Okroshka
Also known as:
af - Afrikaans: Okrosjka
az - Azerbaijani: Ovduq-Doğramac
bg - Bulgarian: Окрошка
ca - Catalan: Okroixka
cs - Czech: Okroška
cv - Chuvash: Турам
da - Danish: Okrosjka
de - German: Okroschka
el - Greek: Οκρόσκα
en-simple - Simple English: Okroshka
eo - Esperanto: Okroŝko
es - Spanish: Okroshka
et - Estonian: Okroška
eu - Basque: Okroxka
fa - Persian: آکروشکا
fi - Finnish: Okroška
fr - French: Okrochka
he - Hebrew: אוקרושקה
hr - Croatian: Okroška
hu - Hungarian: Okroska
hy - Armenian: Մածնաբրդոշ
id - Indonesian: Okroshka
it - Italian: Okroška
ja - Japanese: オクローシカ
jv - Javanese: Okroshka
mk - Macedonian: Окрошка
myv - Erzya: Салведь
nb - Norwegian Bokmål: Okrosjka
nl - Dutch: Okrosjka
nn - Norwegian Nynorsk: Okrosjka
pl - Polish: Okroszka
pt - Portuguese: Okroshka
ru - Russian: Окрошка
sr - Serbian: Окрошка
tg - Tajik: Окрошкаи гӯштӣ
tr - Turkish: Okroşka
uk - Ukrainian: Окрошка
vi - Vietnamese: Okroshka
yue - Cantonese: 俄羅斯凍湯
zh - Chinese: 俄羅斯凍湯
Category: soup (cold soup)
Cuisine: Russian
Associated cuisines: Russian
Area: Russia
Countries: Russia
Region: Eastern Europe

The dish is a mix of mostly raw vegetables (like cucumbers, radishes and spring onions), boiled potatoes, eggs, cooked meat such as beef, veal, sausages or ham and kvass.

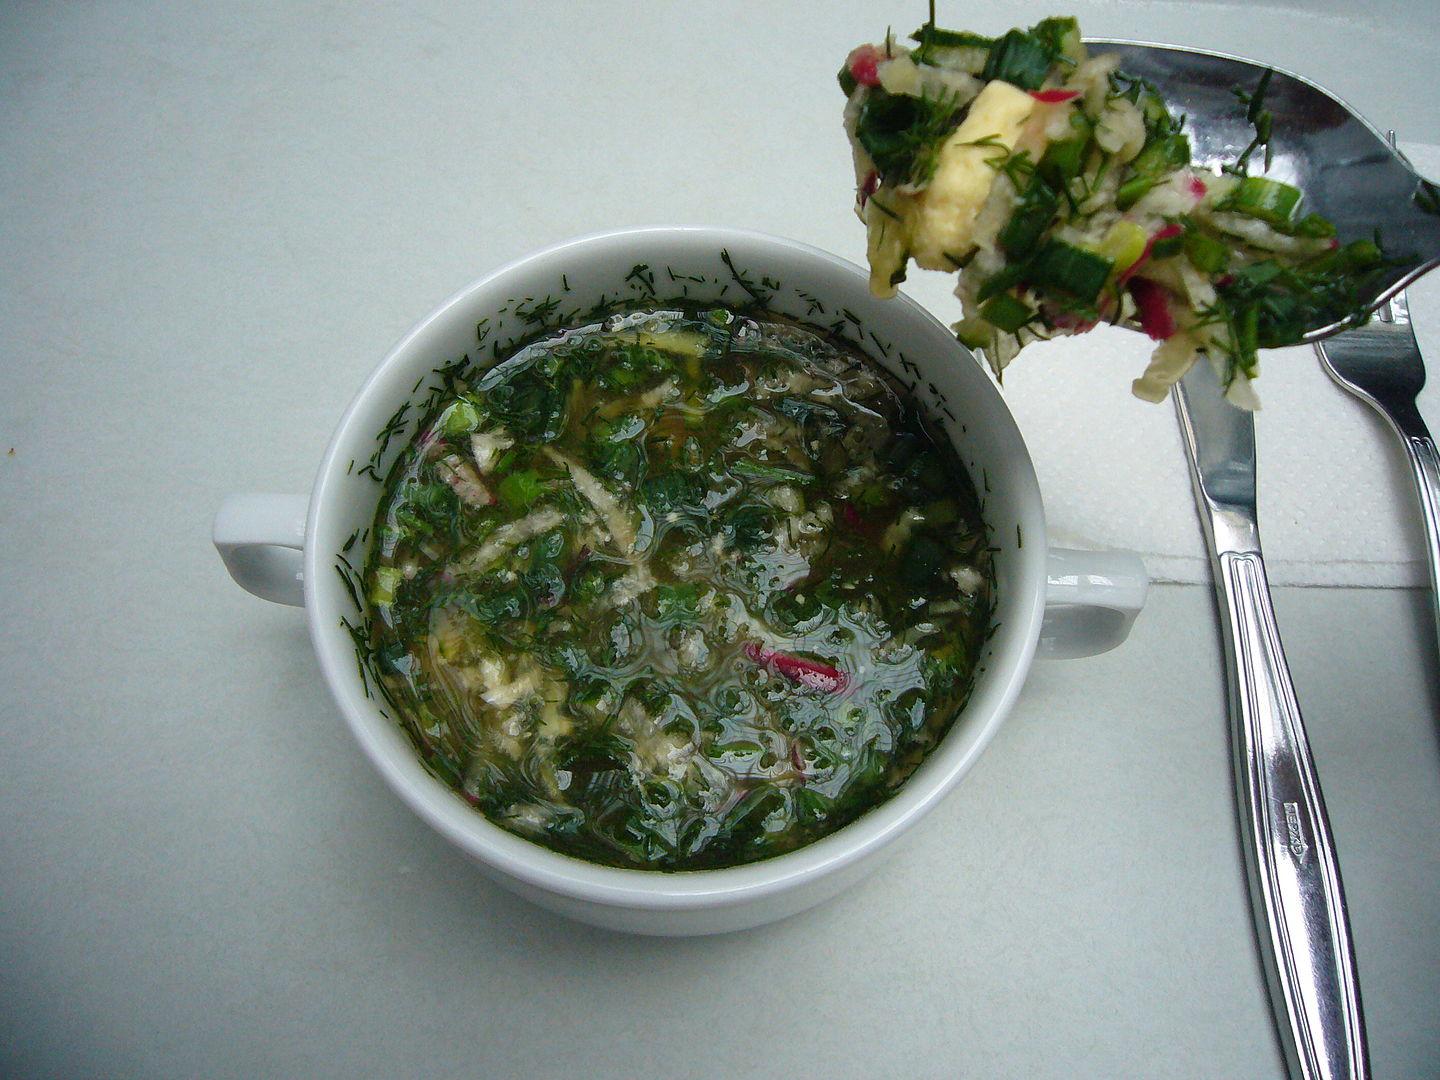
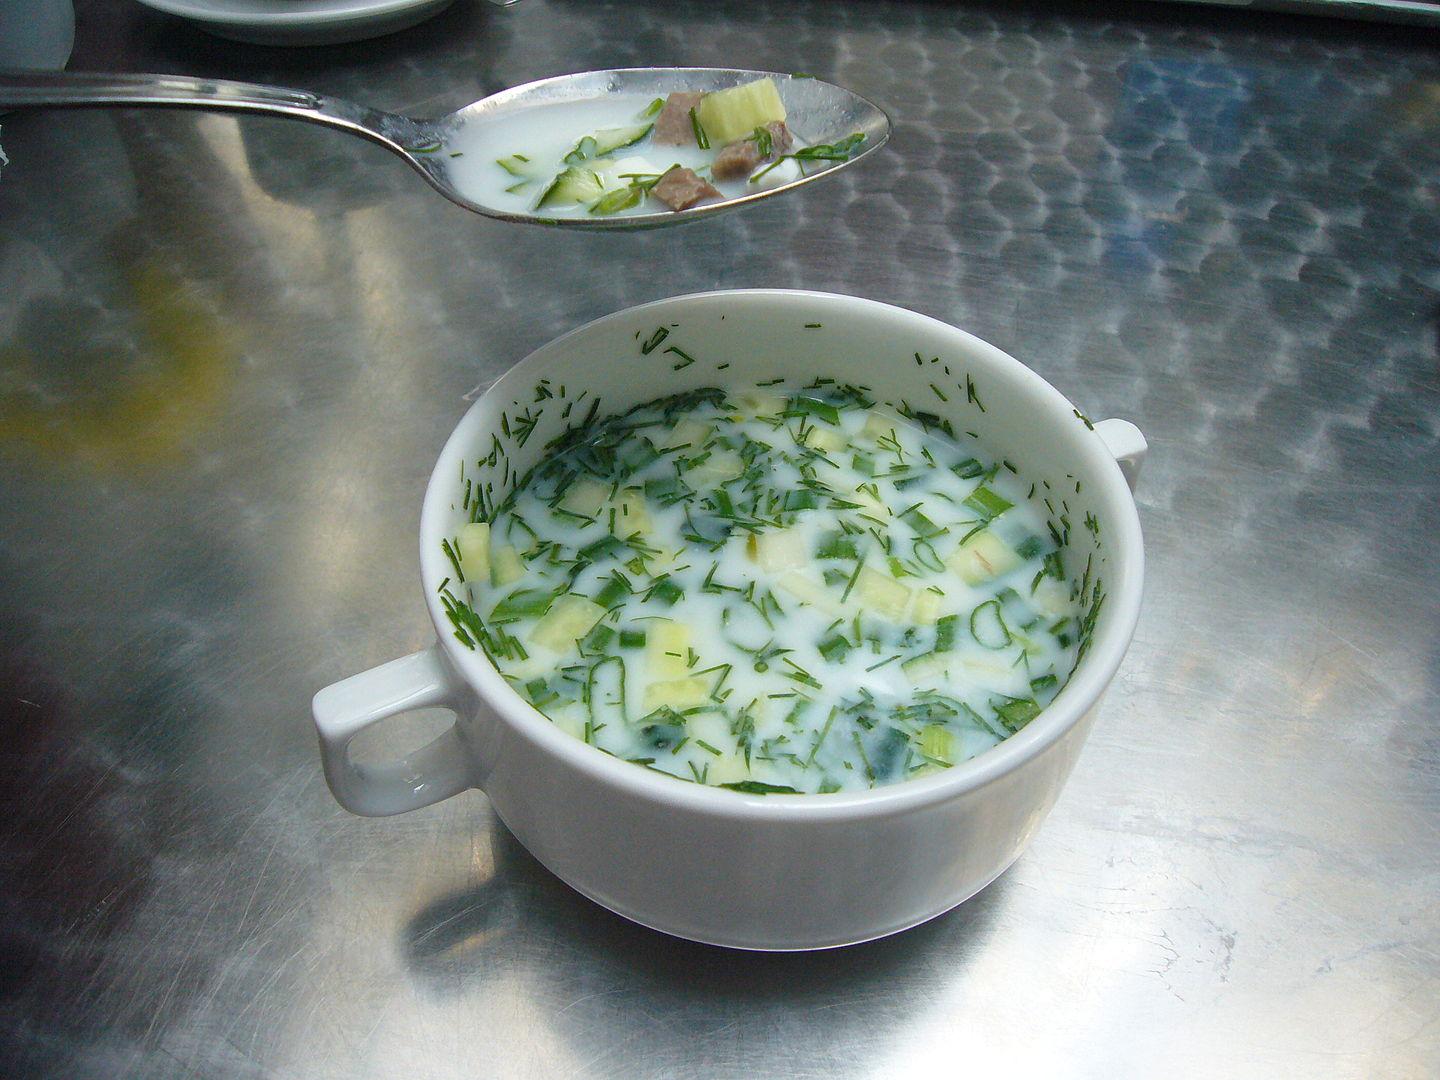
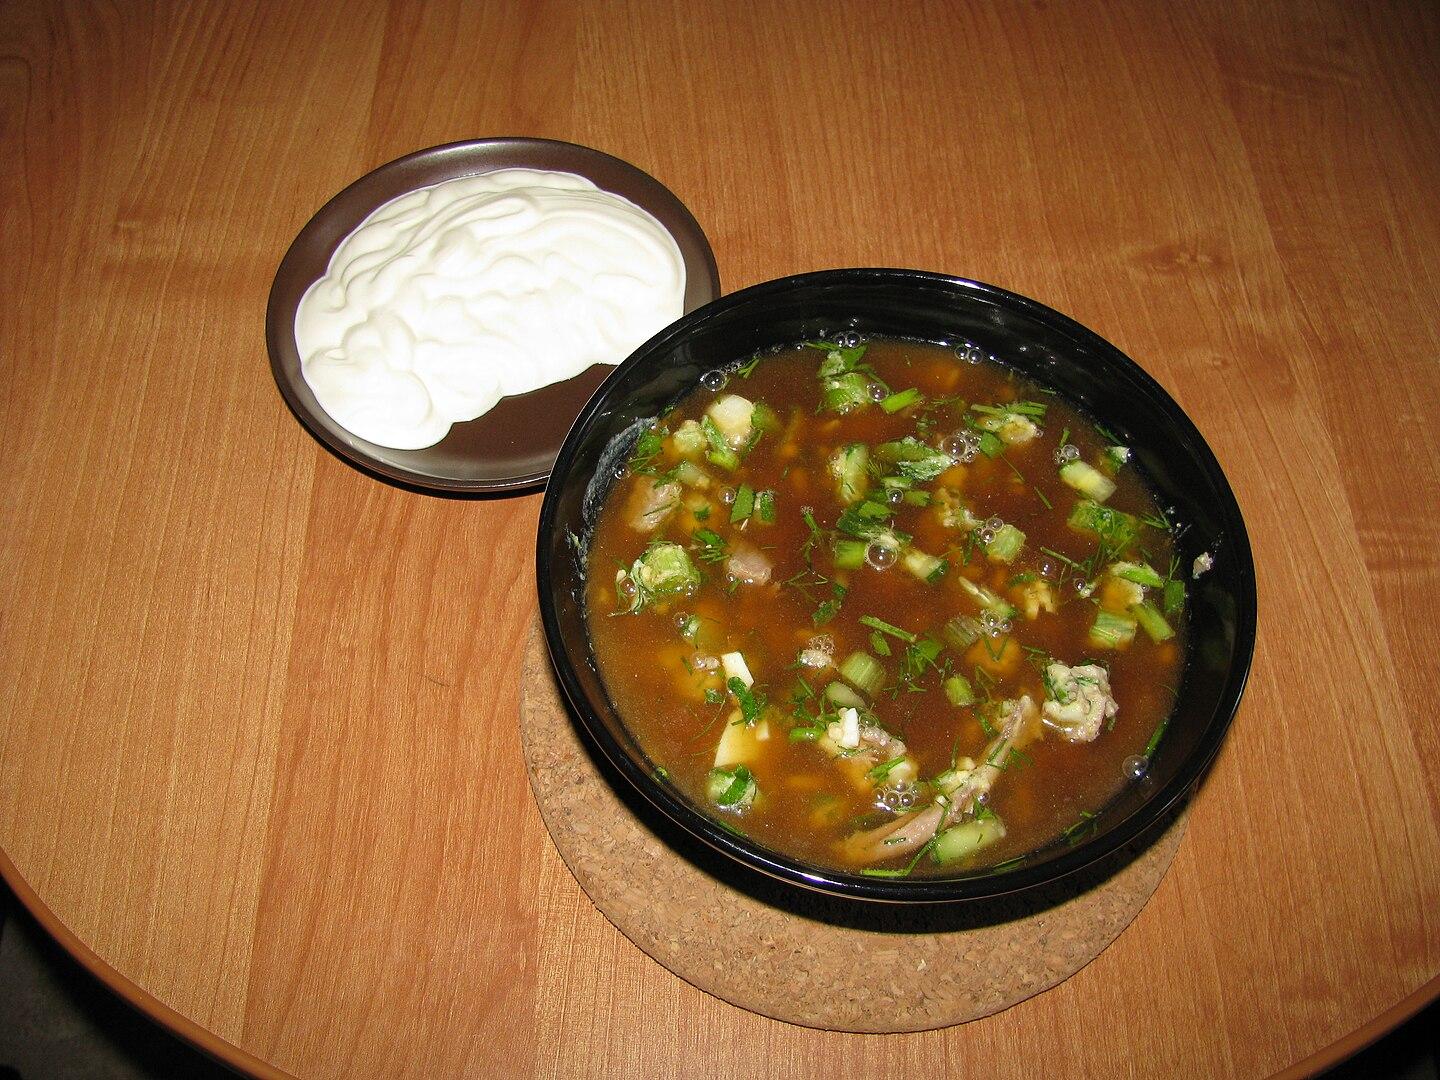
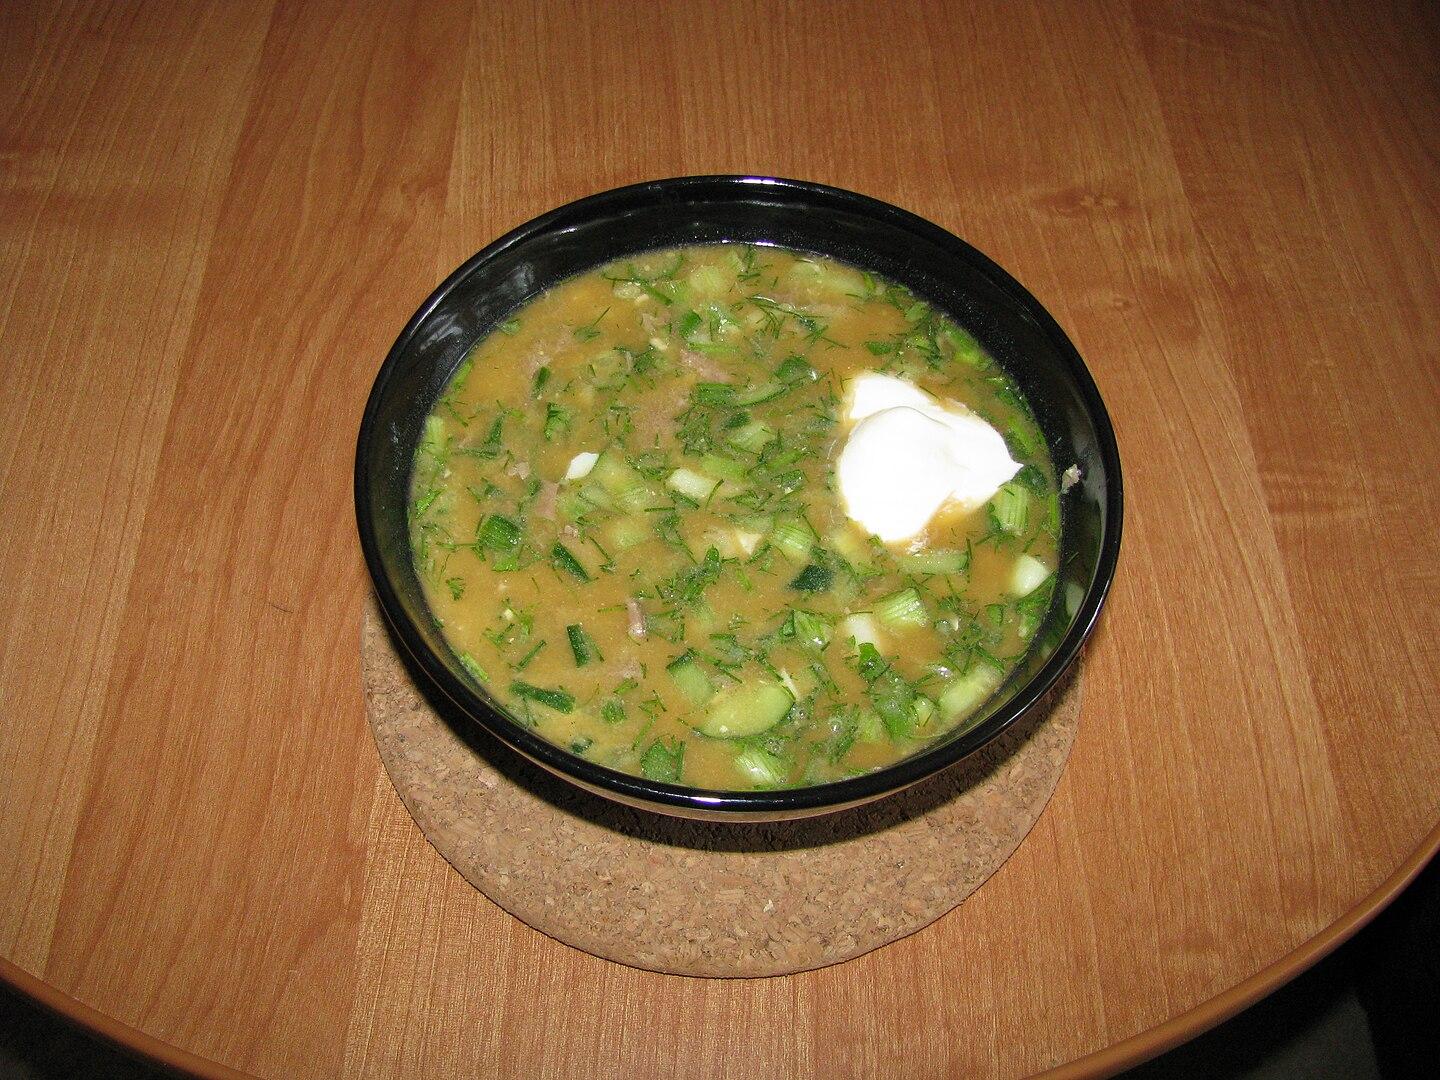
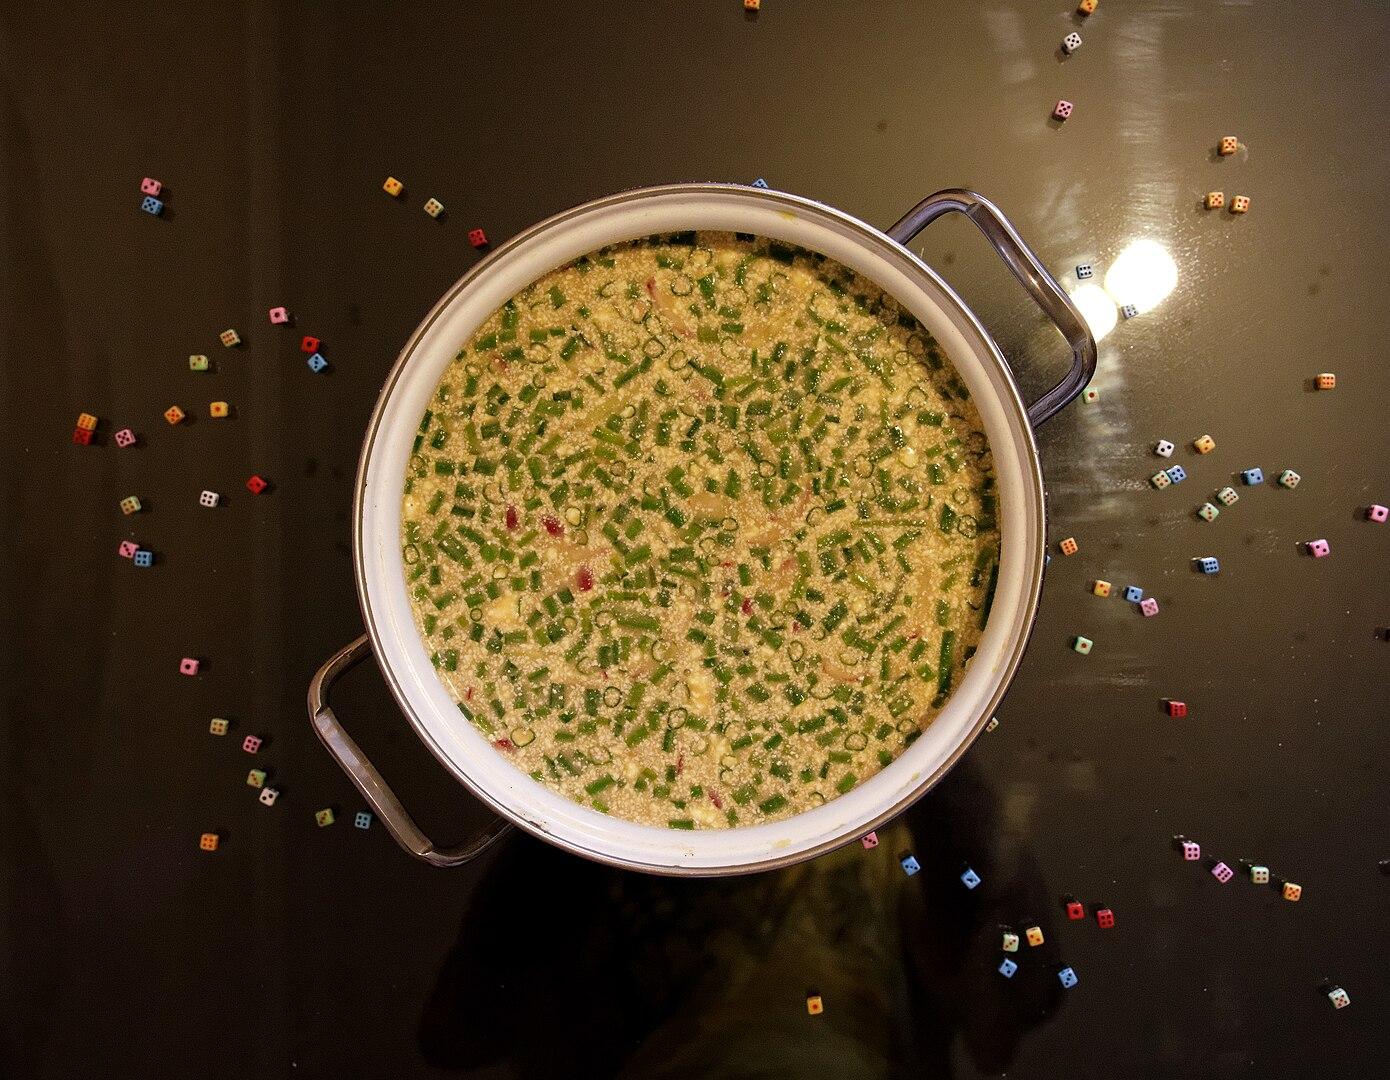